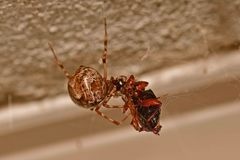
Species: Parasteatoda_tepidariorum